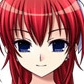
Portrait style: Anime Portrait